Manila

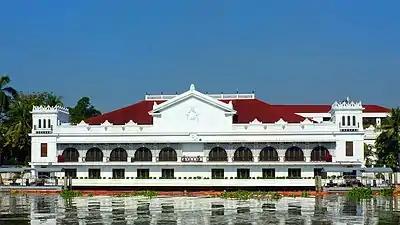
Malacañang Palace, the official residence and workplace of the President of the Philippines.

Air pollution in Manila is due to industrial waste and automobiles. Swiss firm IQAir reported in December 2020 Manila experienced an average PM2.5 concentration of , which is classed as "Good" according to recommendations made by the World Health Organization.